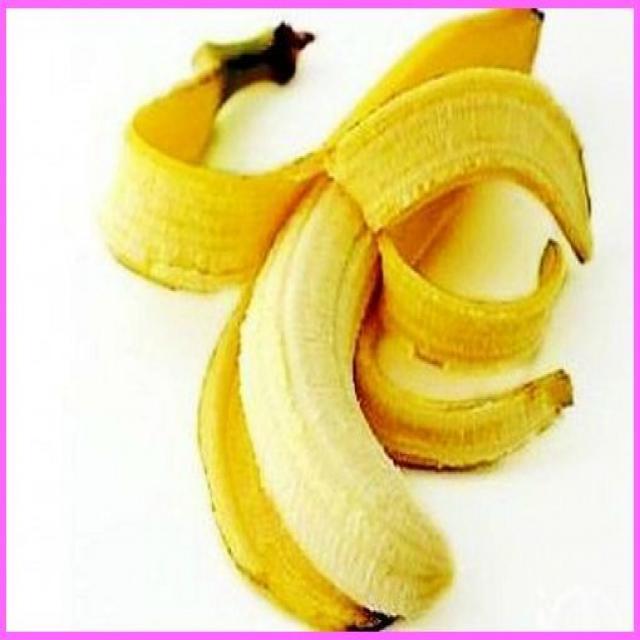
Label: bananas